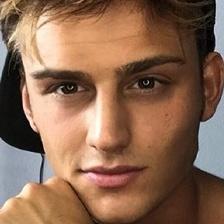
Label: faces